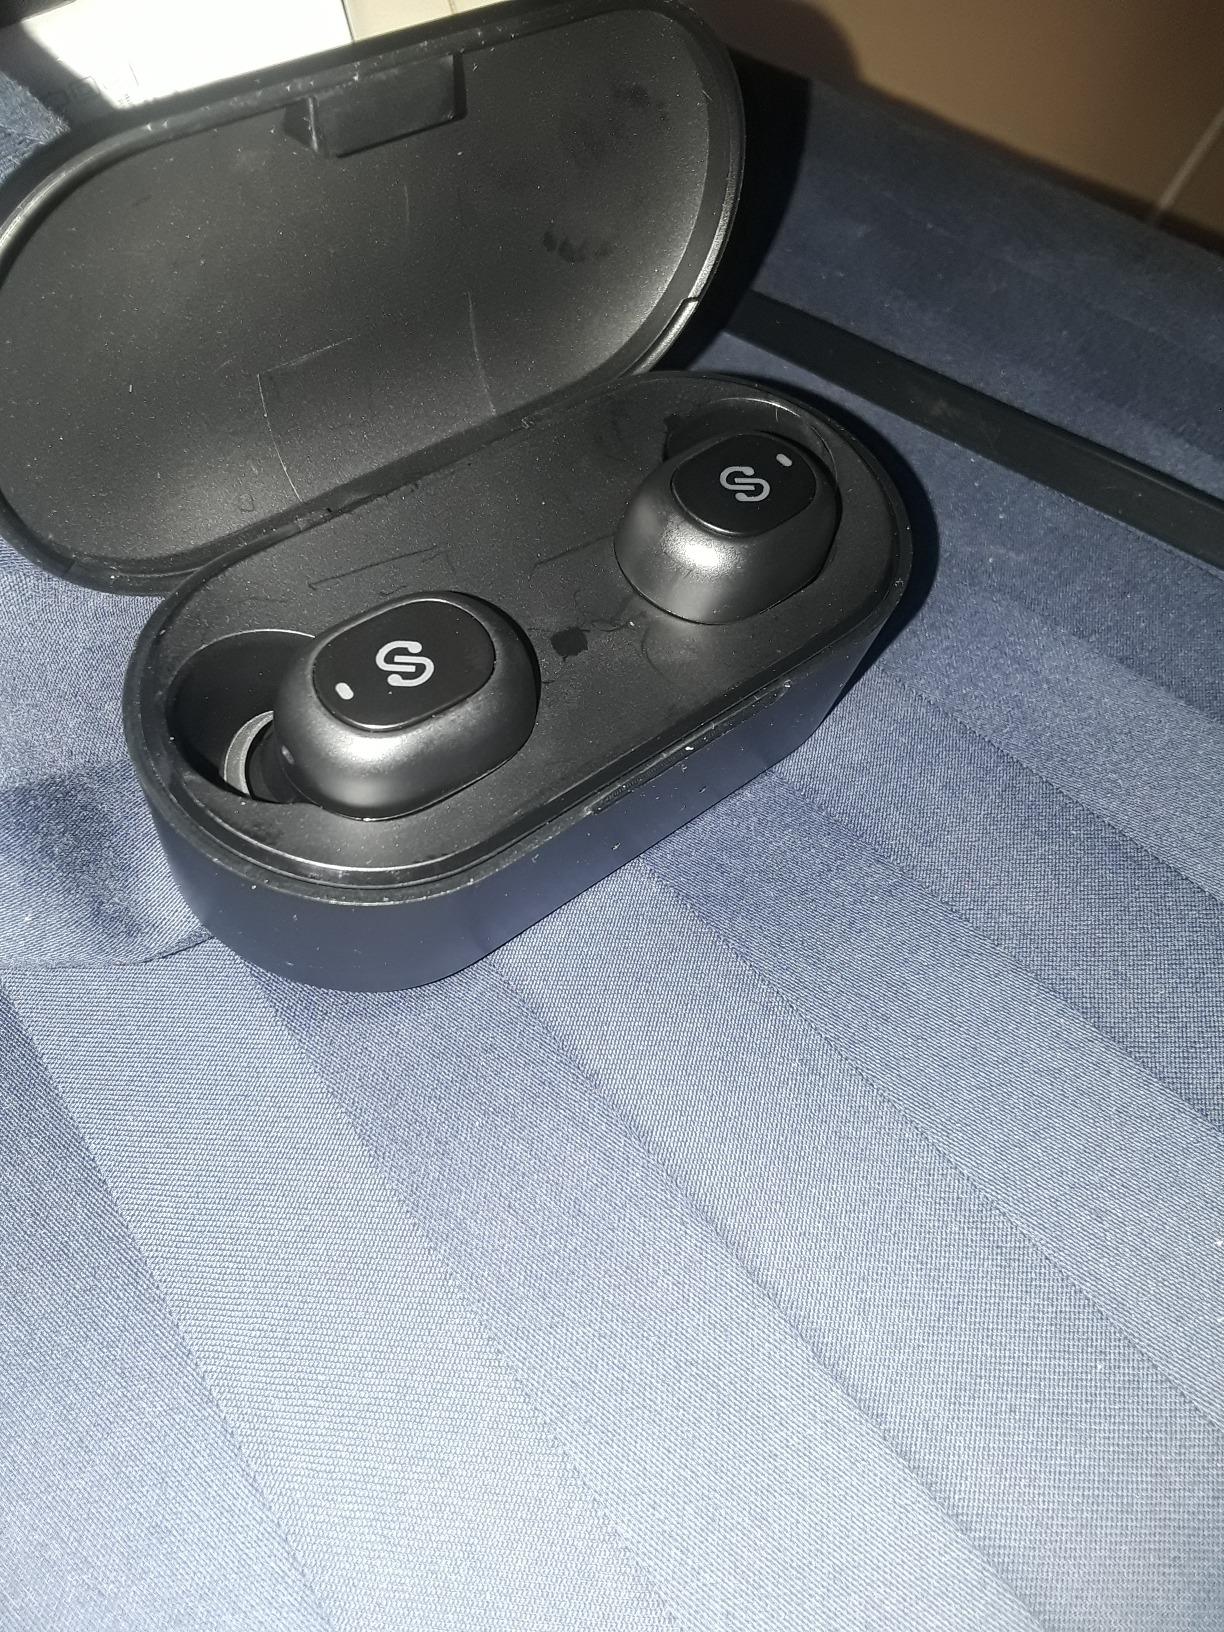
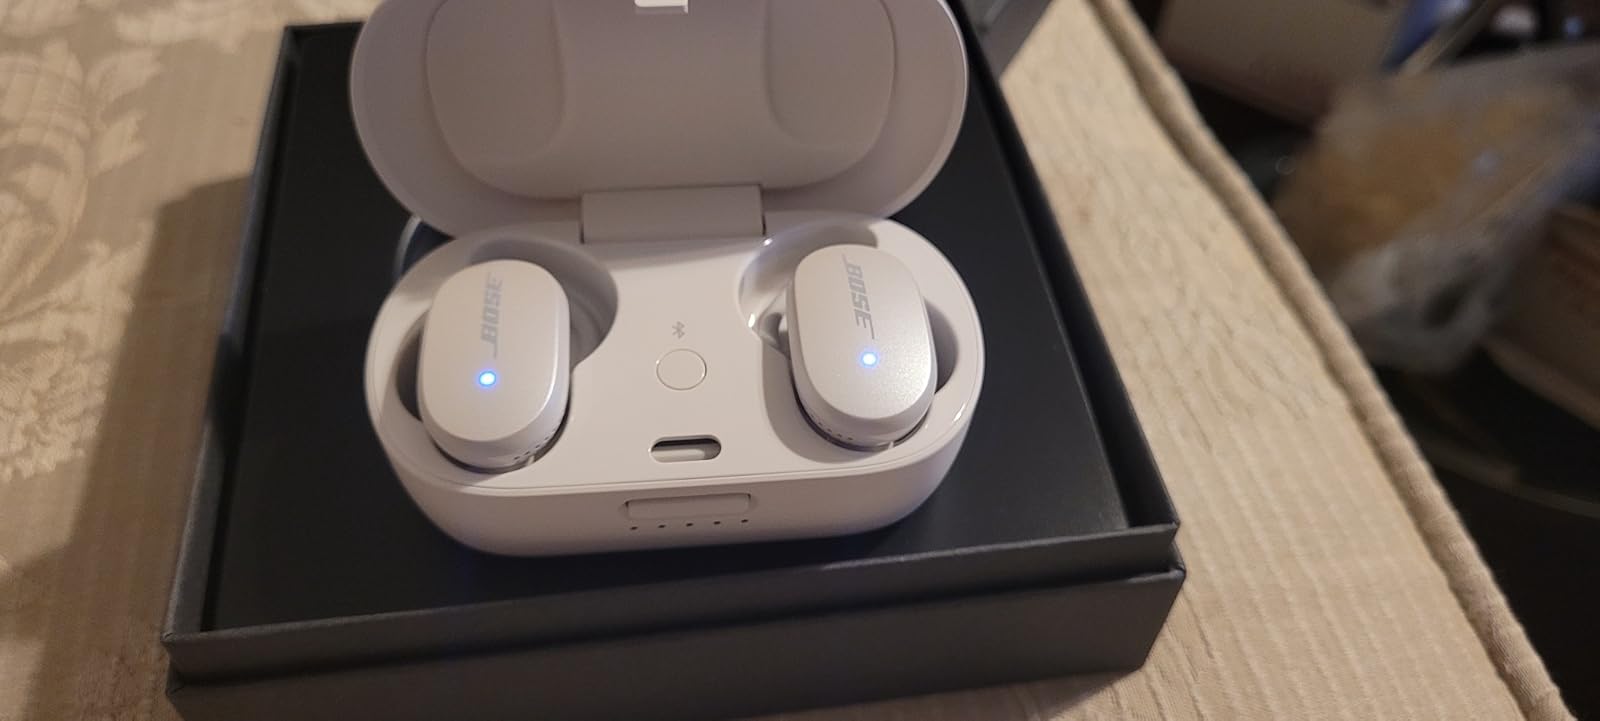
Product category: earbuds
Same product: no